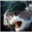
Label: shark